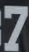
Number: 7